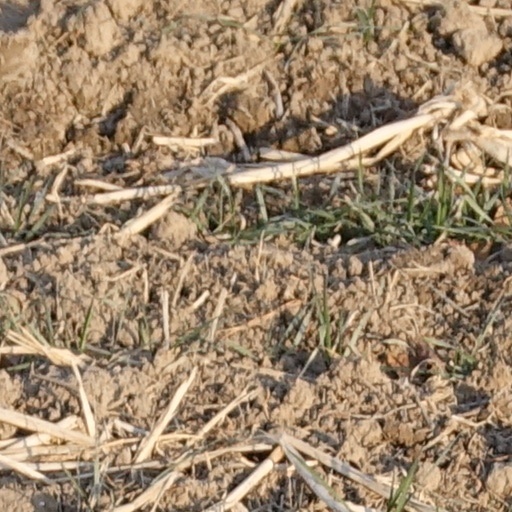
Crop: wheat